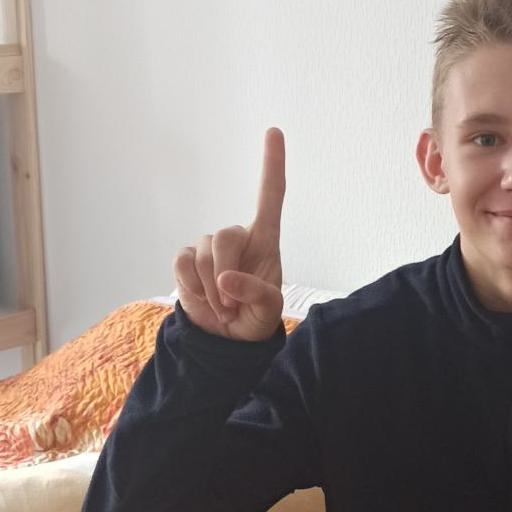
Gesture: one